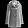
Label: Coat